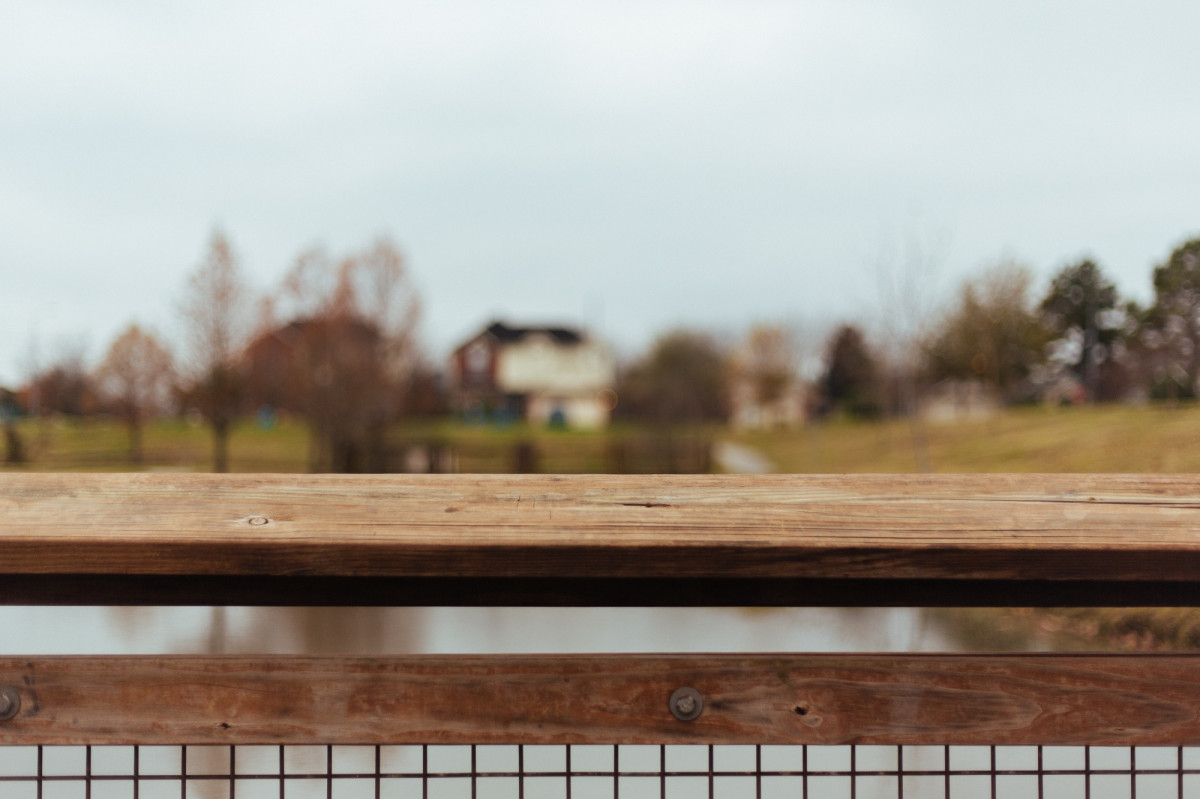
Tags: wood